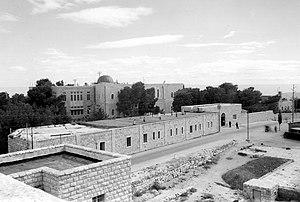
Albert Einstein né le 14 mars 1879 à Ulm, dans le Wurtemberg, et mort le 18 avril 1955 à Princeton, dans le New Jersey, est un physicien théoricien. Il fut successivement allemand, apatride, suisse et de double nationalité helvético-américaine. Il épousa Mileva Marić, puis sa cousine Elsa Einstein.